Rob Urbinati

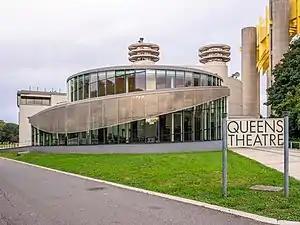
Queens Theatre

Urbinati is Director of New Play Development at Queens Theatre, where he curates New American Voices (formerly Immigrant Voices Project), a new play program which develops plays by writers who represent the diverse demographic of New York City. IVP/NAV has presented readings, workshops, full productions and co-productions of new work by over eighty writers including, Mashuq Mushtaq Deen, Kristoffer Diaz, Rajiv Joseph, Qui Nguyen, Heather Raffo, Saviana Stănescu, Caridad Svich, Cori Thomas and Lauren Yee. At Queens Theatre, Urbinati has directed many plays including "Marry Me A Little", "Angel Street", "Master Class", and "To Kill A Mockingbird".